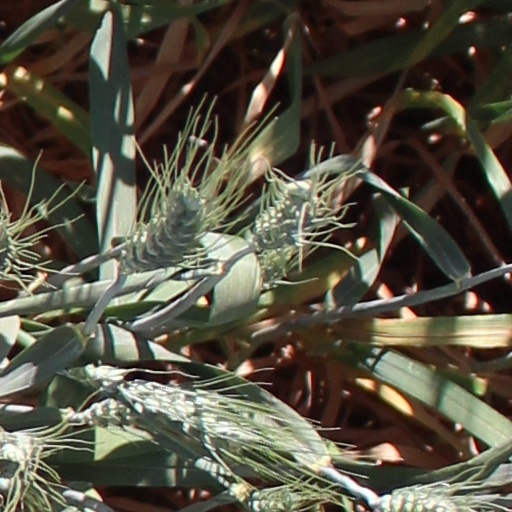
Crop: wheat